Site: brandenburg
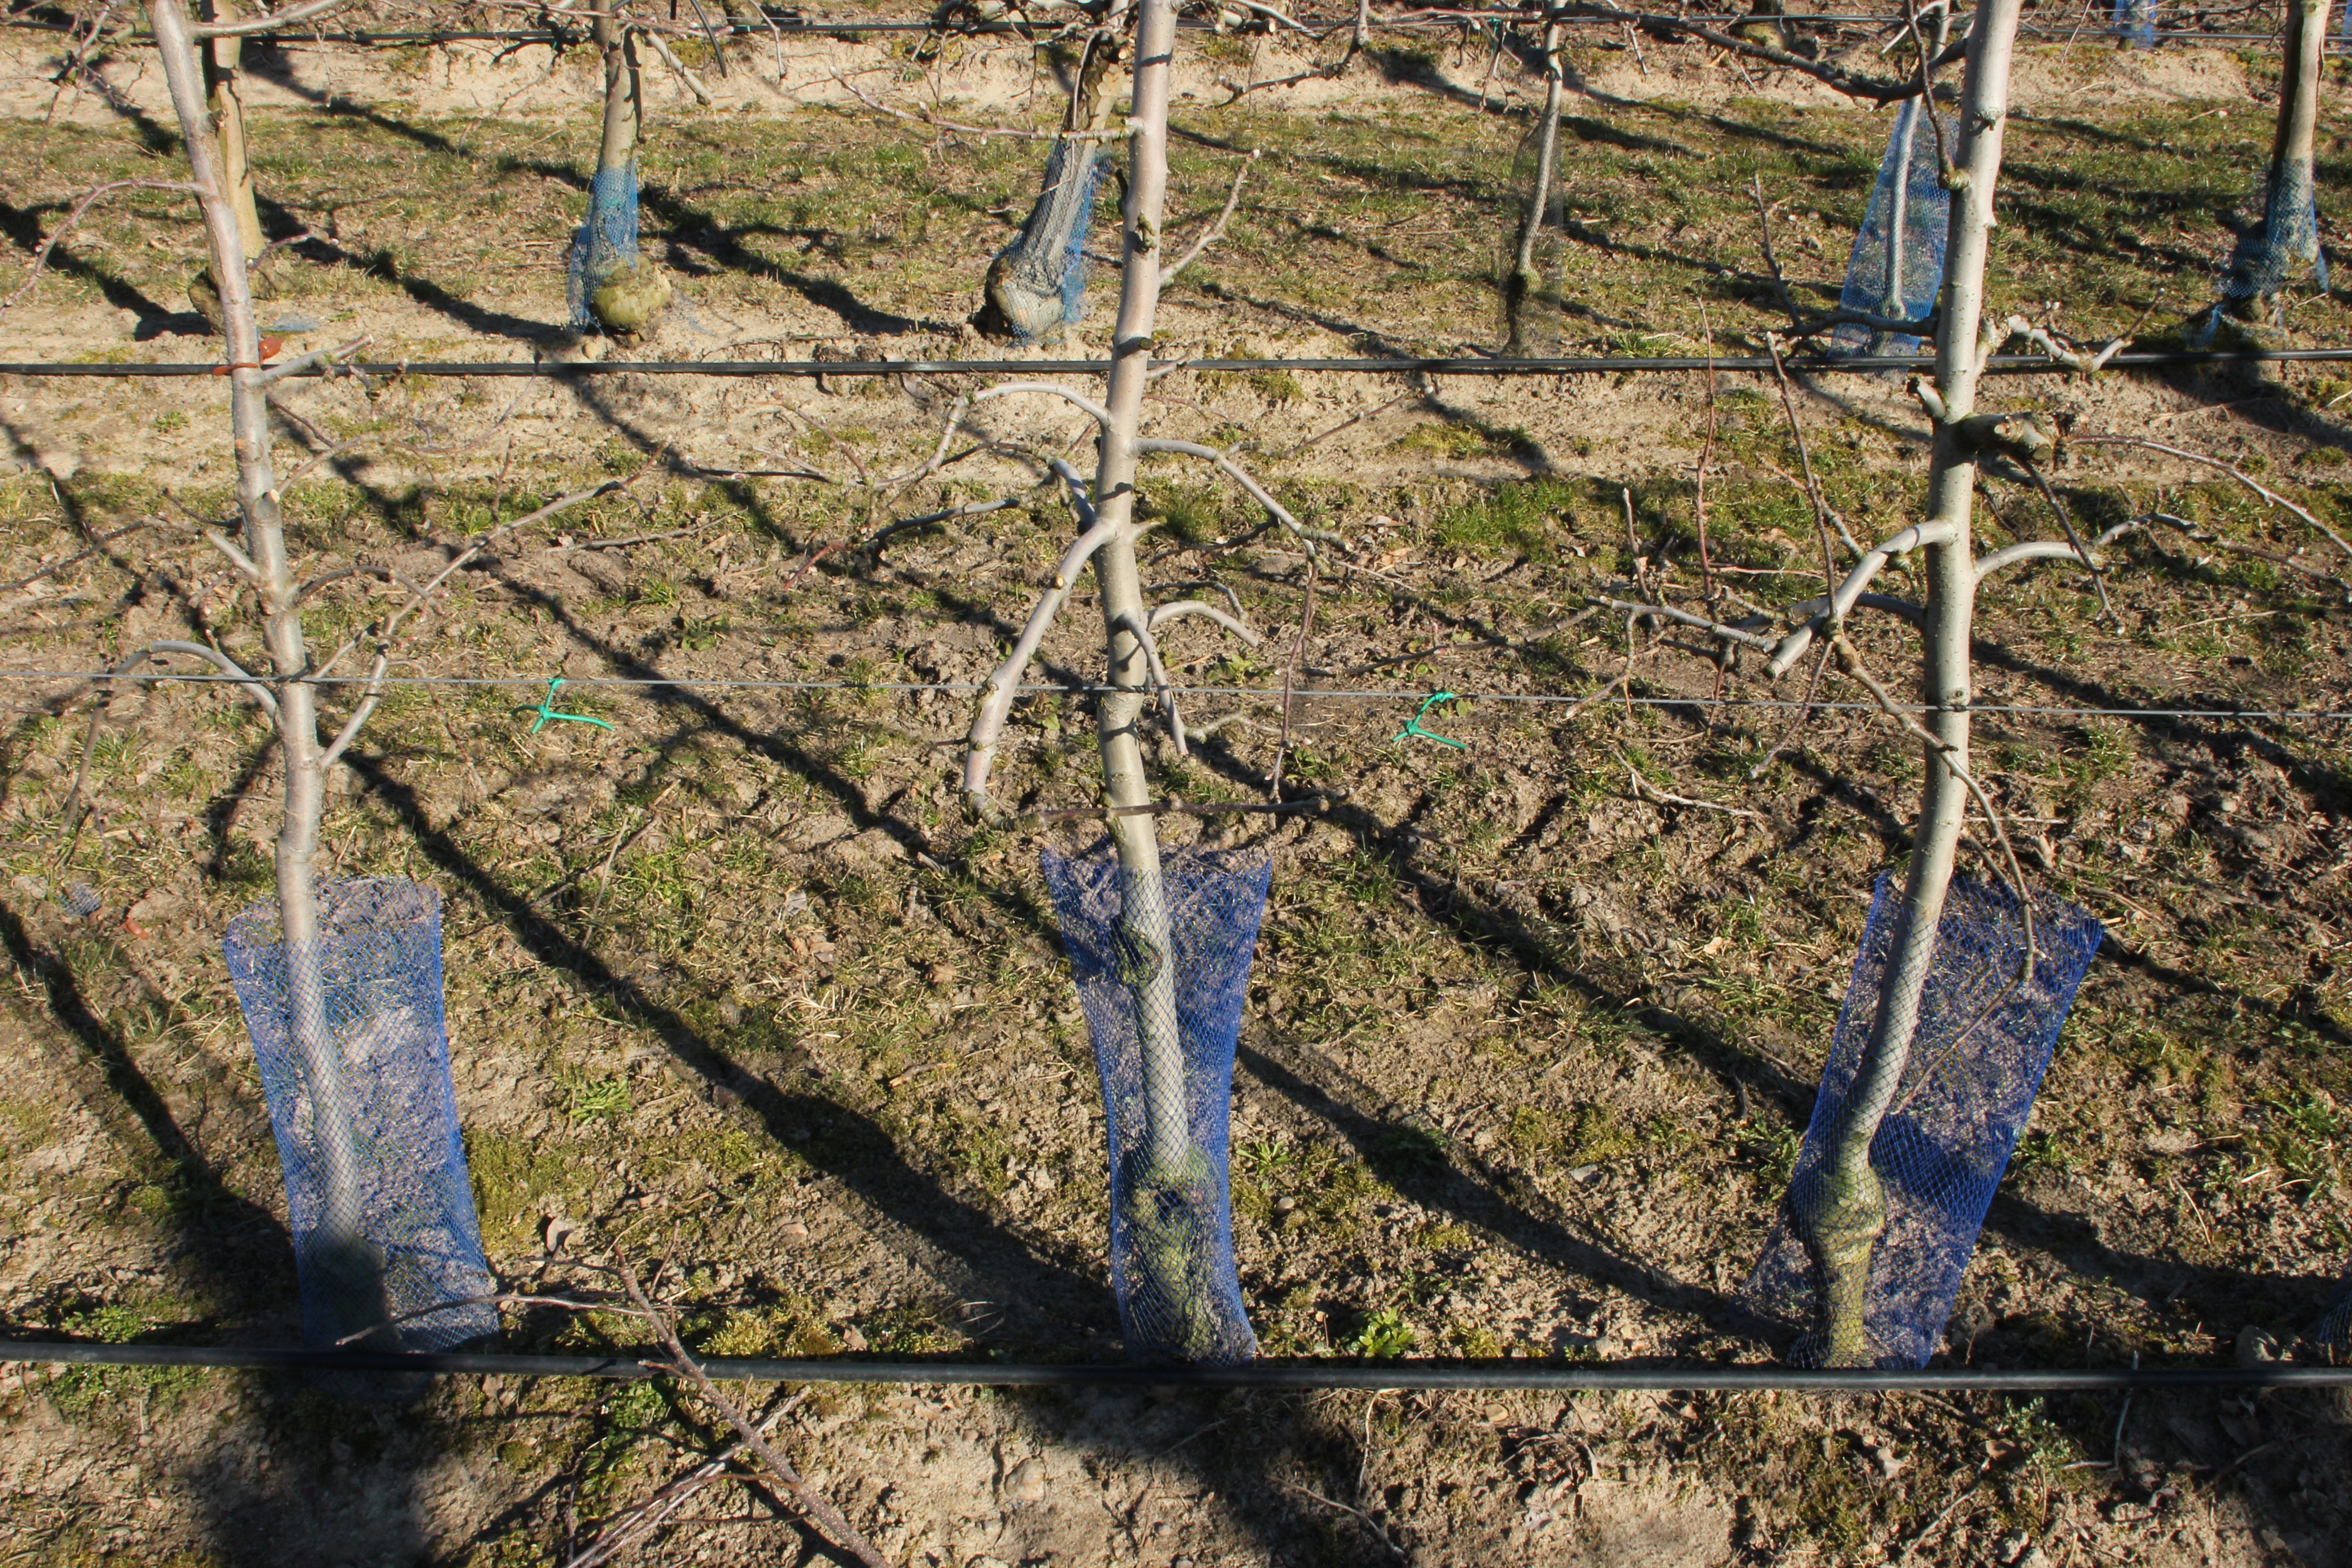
Growth stage (BBCH 03): Bud development